United States Navy SEALs

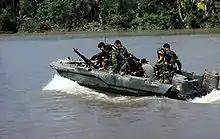
SEALs on patrol in the Mekong Delta

The first two teams were formed in January 1962 and stationed on both US coasts: Team One at Naval Amphibious Base Coronado, in San Diego, California and Team Two at Naval Amphibious Base Little Creek, in Virginia Beach, Virginia. Formed entirely with personnel from UDTs, the SEALs mission was to conduct counter guerilla warfare and clandestine operations in maritime and riverine environments. Men of the newly formed SEAL Teams were trained in such unconventional areas as hand-to-hand combat, high-altitude parachuting, demolitions, and foreign languages. The SEALs attended Underwater Demolition Team replacement training and they spent some time training in UDTs. Upon making it to a SEAL team, they would undergo a SEAL Basic Indoctrination (SBI) training class at Camp Kerry in the Cuyamaca Mountains. After SBI training class, they would enter a platoon and conduct platoon training.